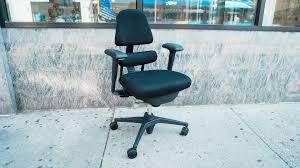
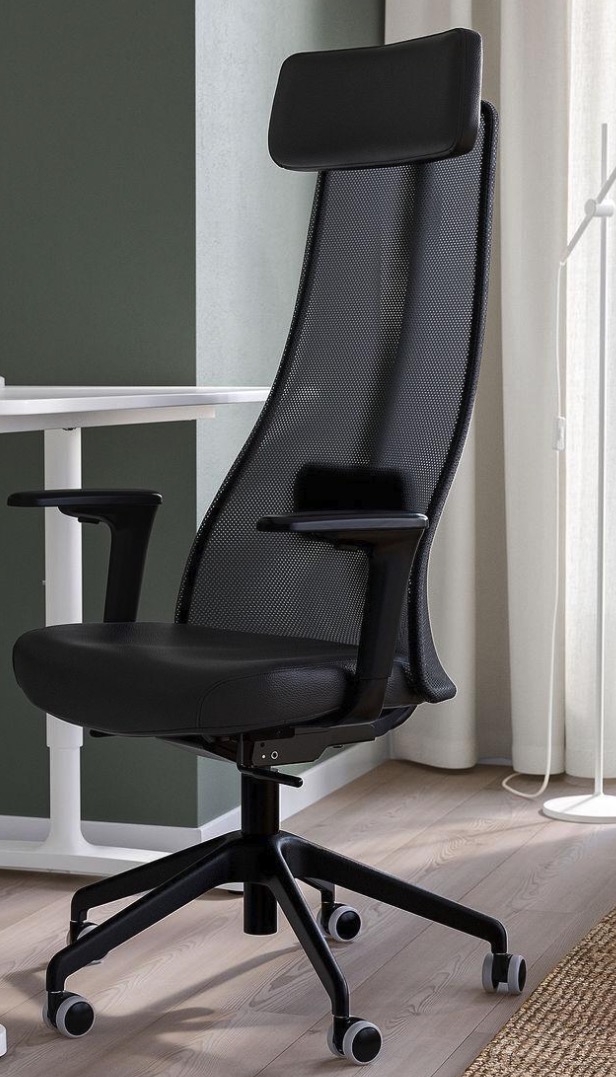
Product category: items_chair
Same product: no